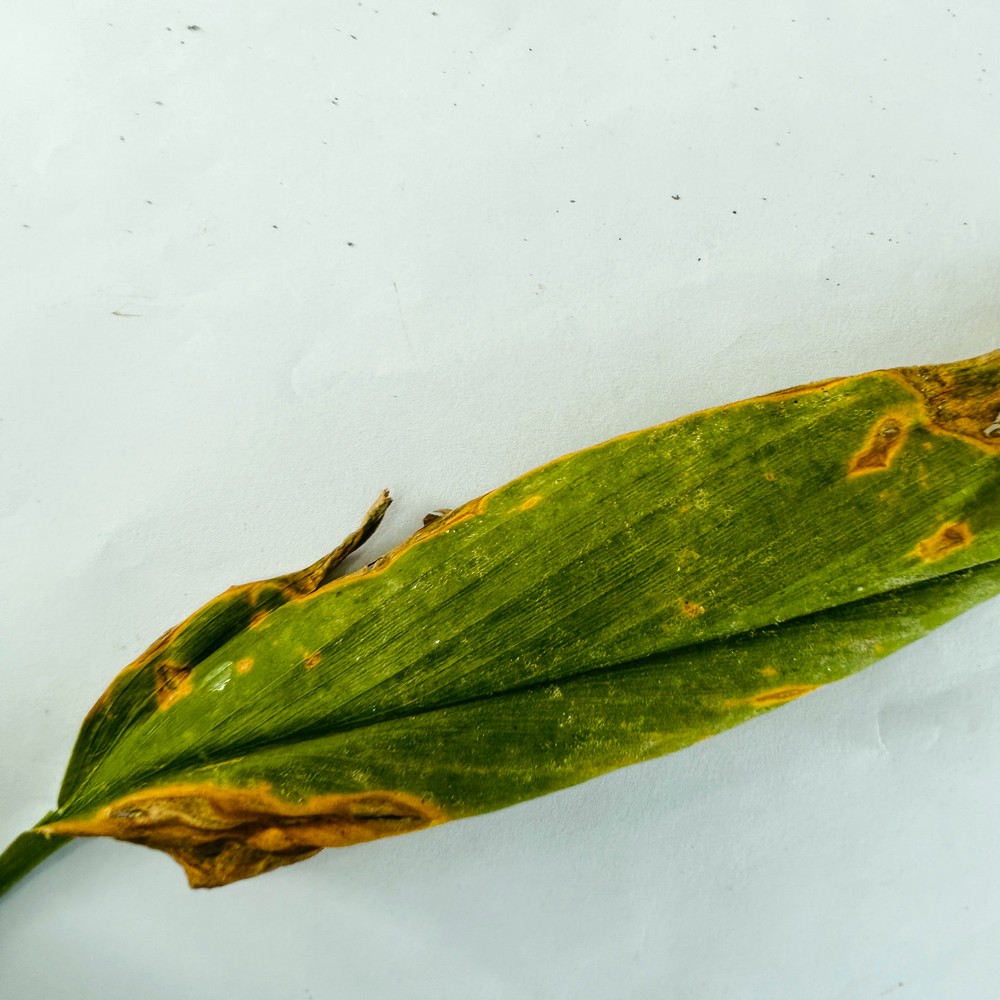
Label: Leaf Blotch